Konrad Krajewski

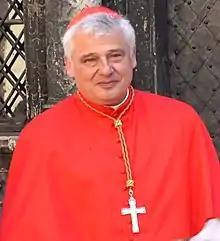
Krajewski in 2020

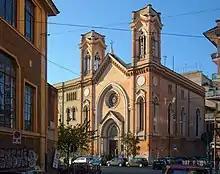
Santa Maria Immacolata all'Esquilino

Konrad Krajewski (born 25 November 1963) is a Polish Catholic prelate who has served as Prefect of the Dicastery for the Service of Charity since 2013. He served as Papal Master of Ceremonies from 1998 to 2013. In 2013, he was appointed as Papal Almoner to coordinate the charitable concerns of Pope Francis and lead the Office of Papal Charities; this became the Dicastery for the Service of Charity with the apostolic constitution "Praedicate evangelium" in June 2022. Pope Francis created Krajewski a cardinal on 28 June 2018.